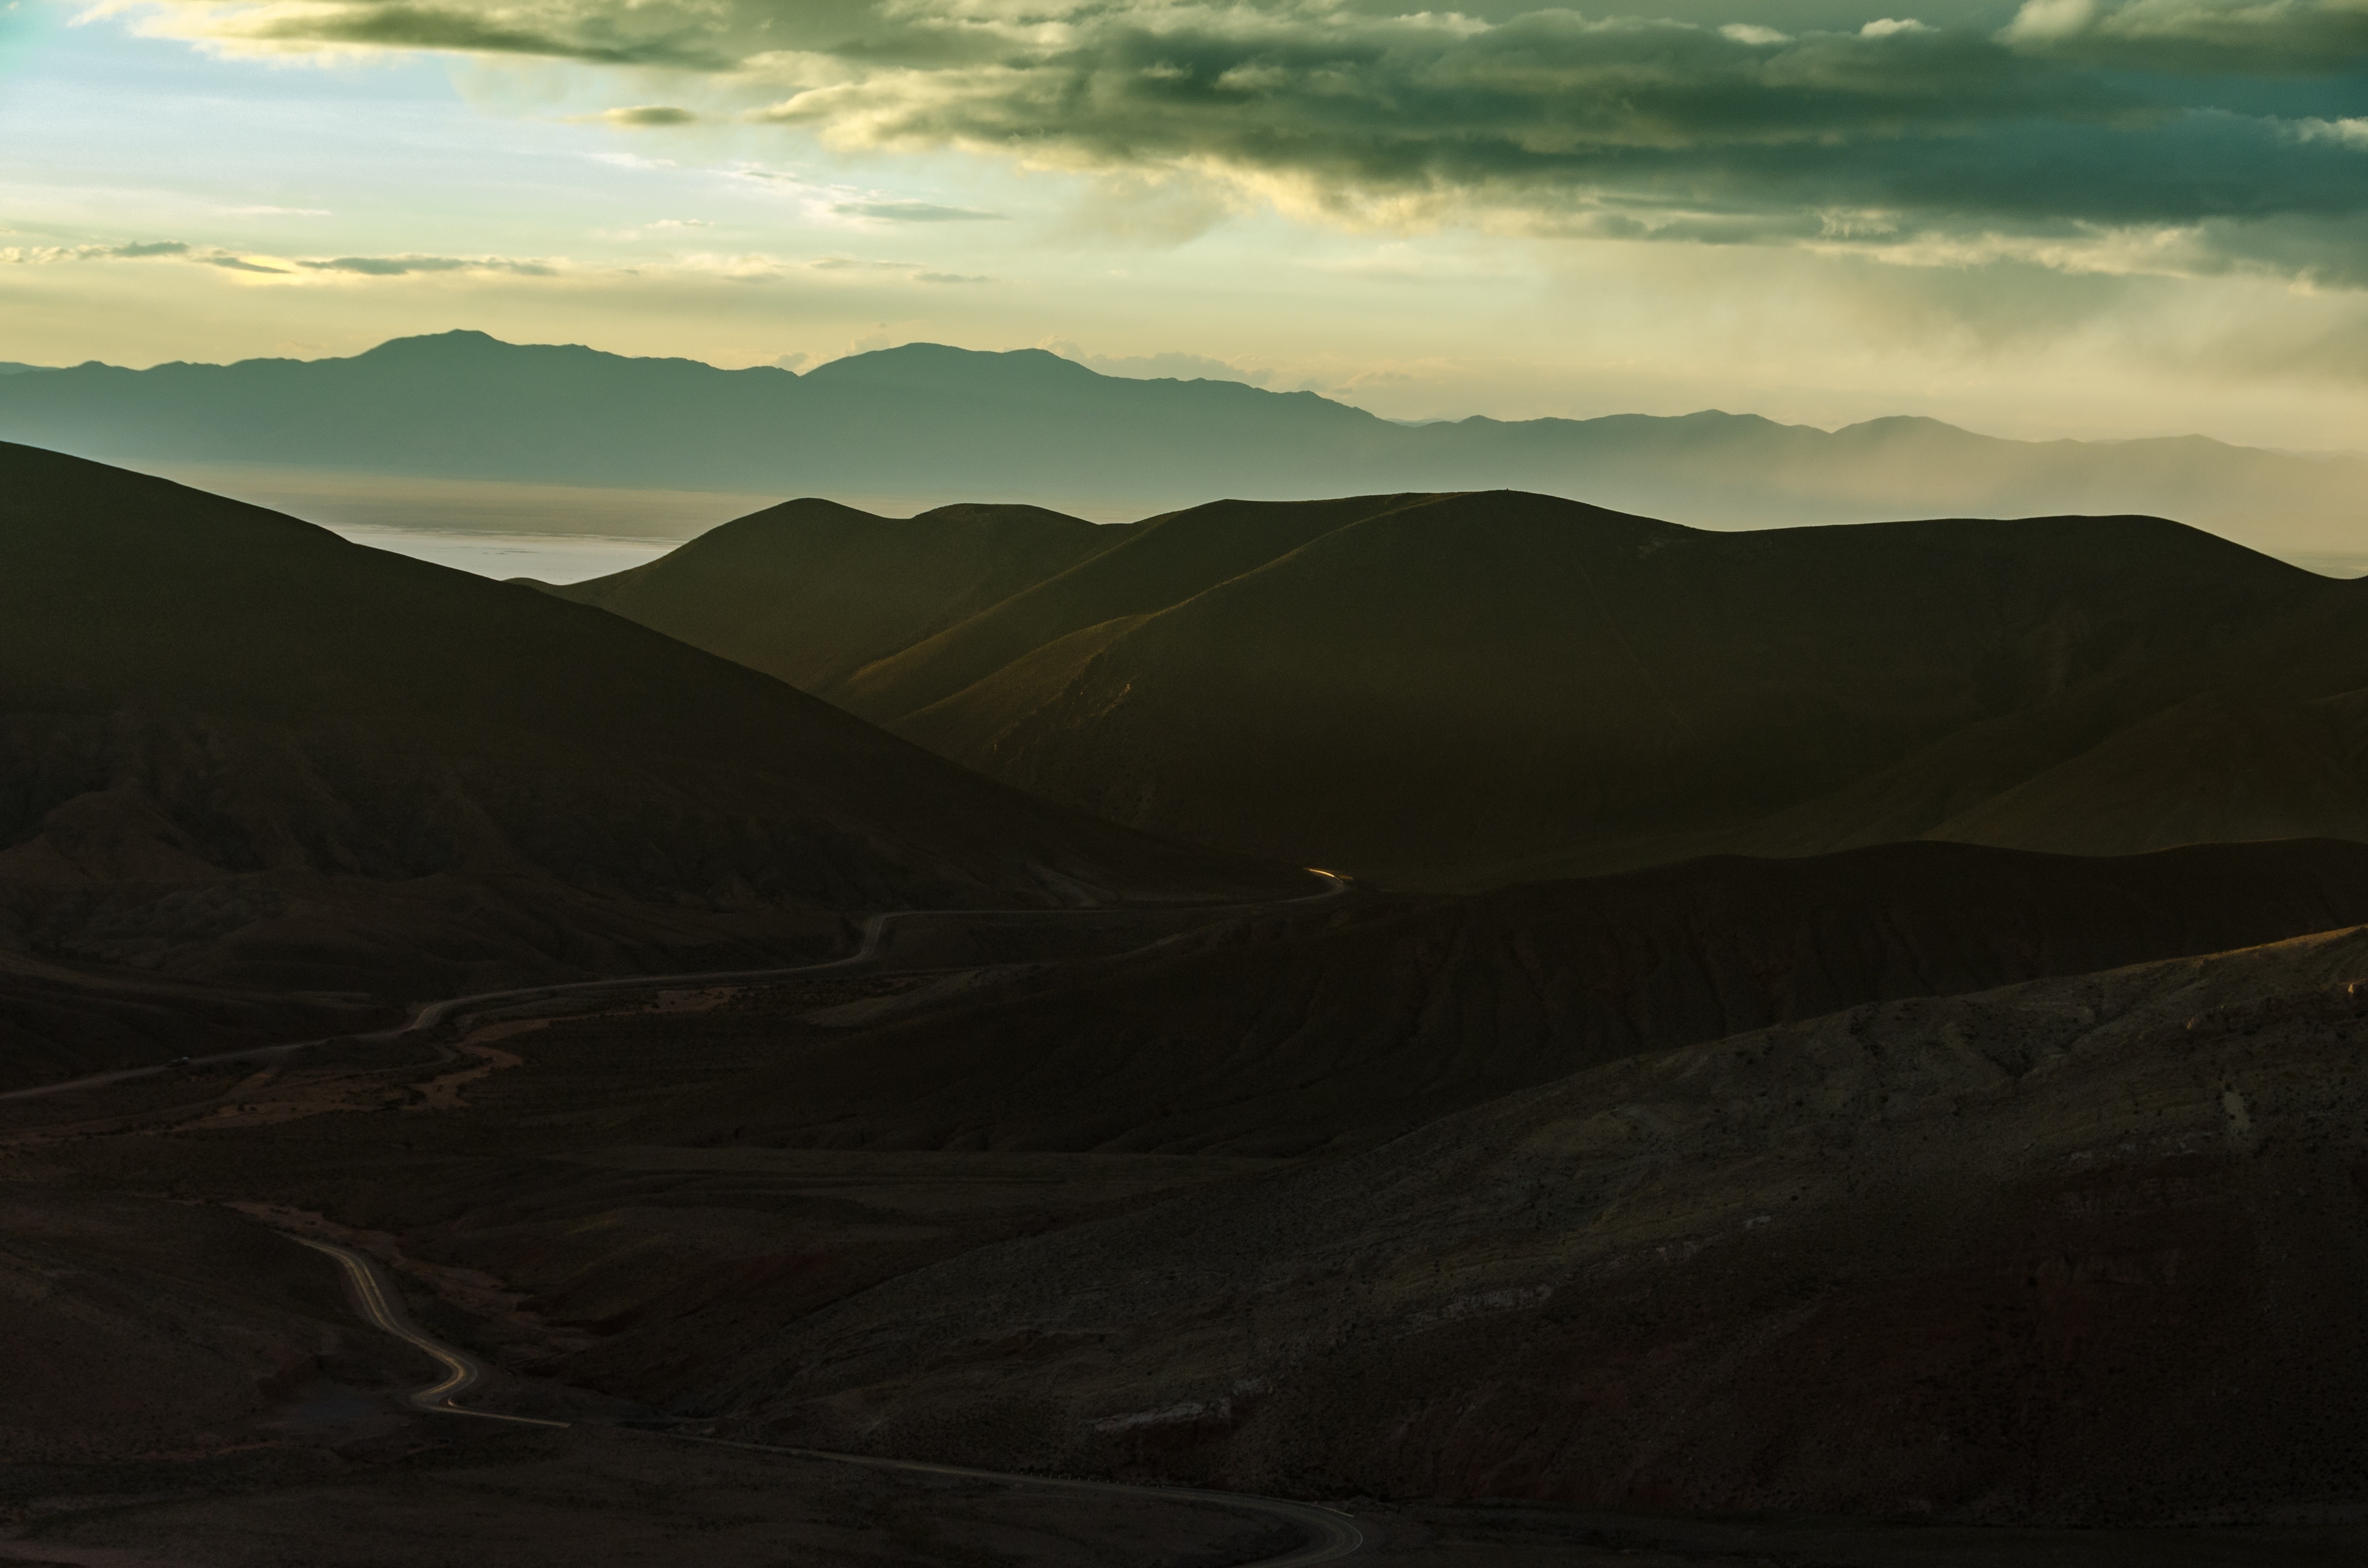
landscape, nature, outdoor, horizon, wilderness, mountain, cloud, sunrise, sunset, road, mist, street, sunlight, morning, hill, view, dawn, valley, mountain range, panorama, range, dusk, evening, weather, alpine, plain, rainy, clouds, plateau, fell, loch, highlands, moutains, landform, natural environment, geographical feature, atmospheric phenomenon, mountainous landforms